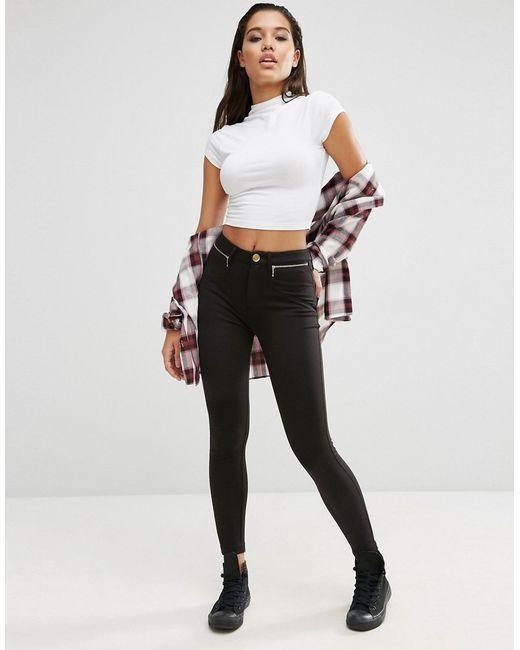
Schmale schwarze Stretchhose mit Reißverschlüssen und weißem Crop-Top